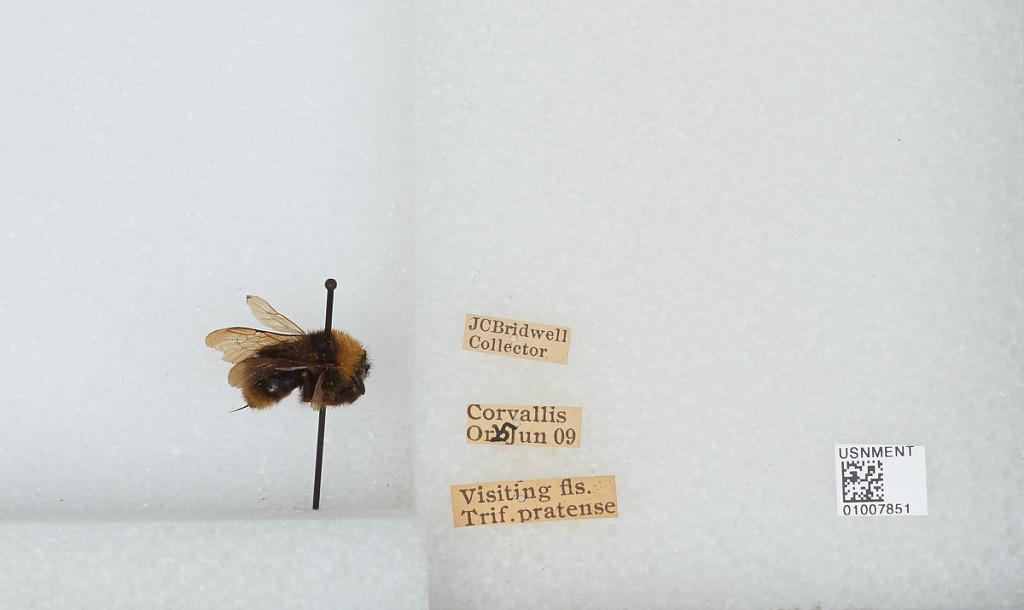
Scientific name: Bombus (Fervidobombus) californicus Smith
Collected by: J. Bridwell
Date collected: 1909-6-15
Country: United States
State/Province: Oregon